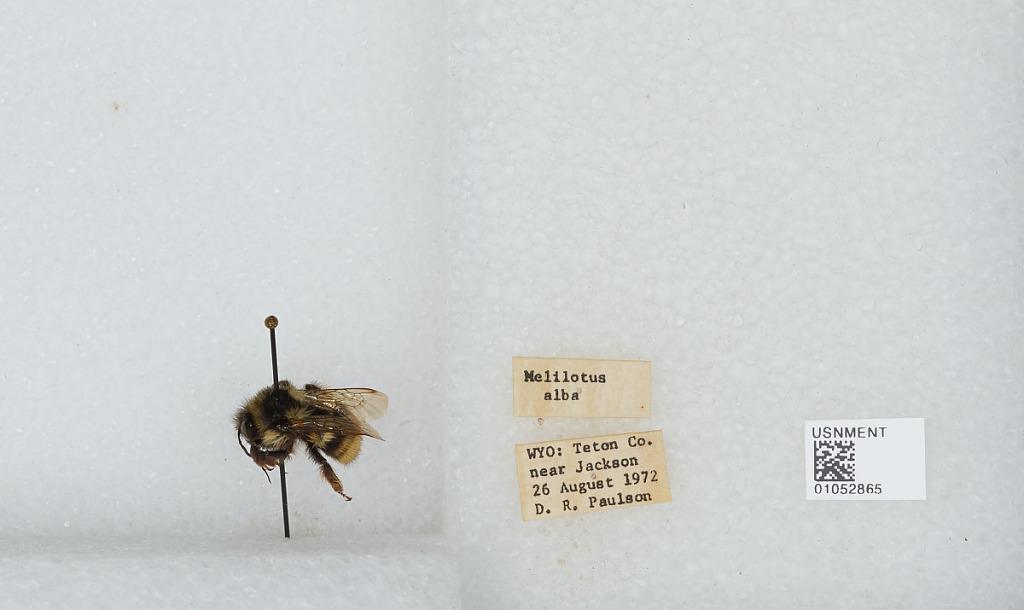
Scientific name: Bombus sp.
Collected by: D. Paulson
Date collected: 1972-8-26
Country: United States
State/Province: Wyoming
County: Teton
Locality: near Jackson
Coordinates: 43.49, -110.76